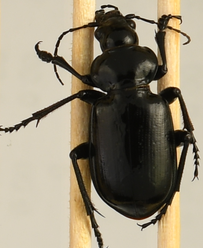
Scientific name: Calosoma affine
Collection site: Konza Prairie Agroecosystem NEON (KONA), plot KONA_007